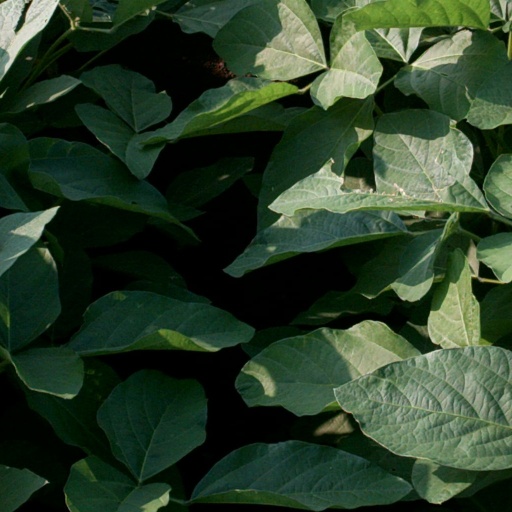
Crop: soybean